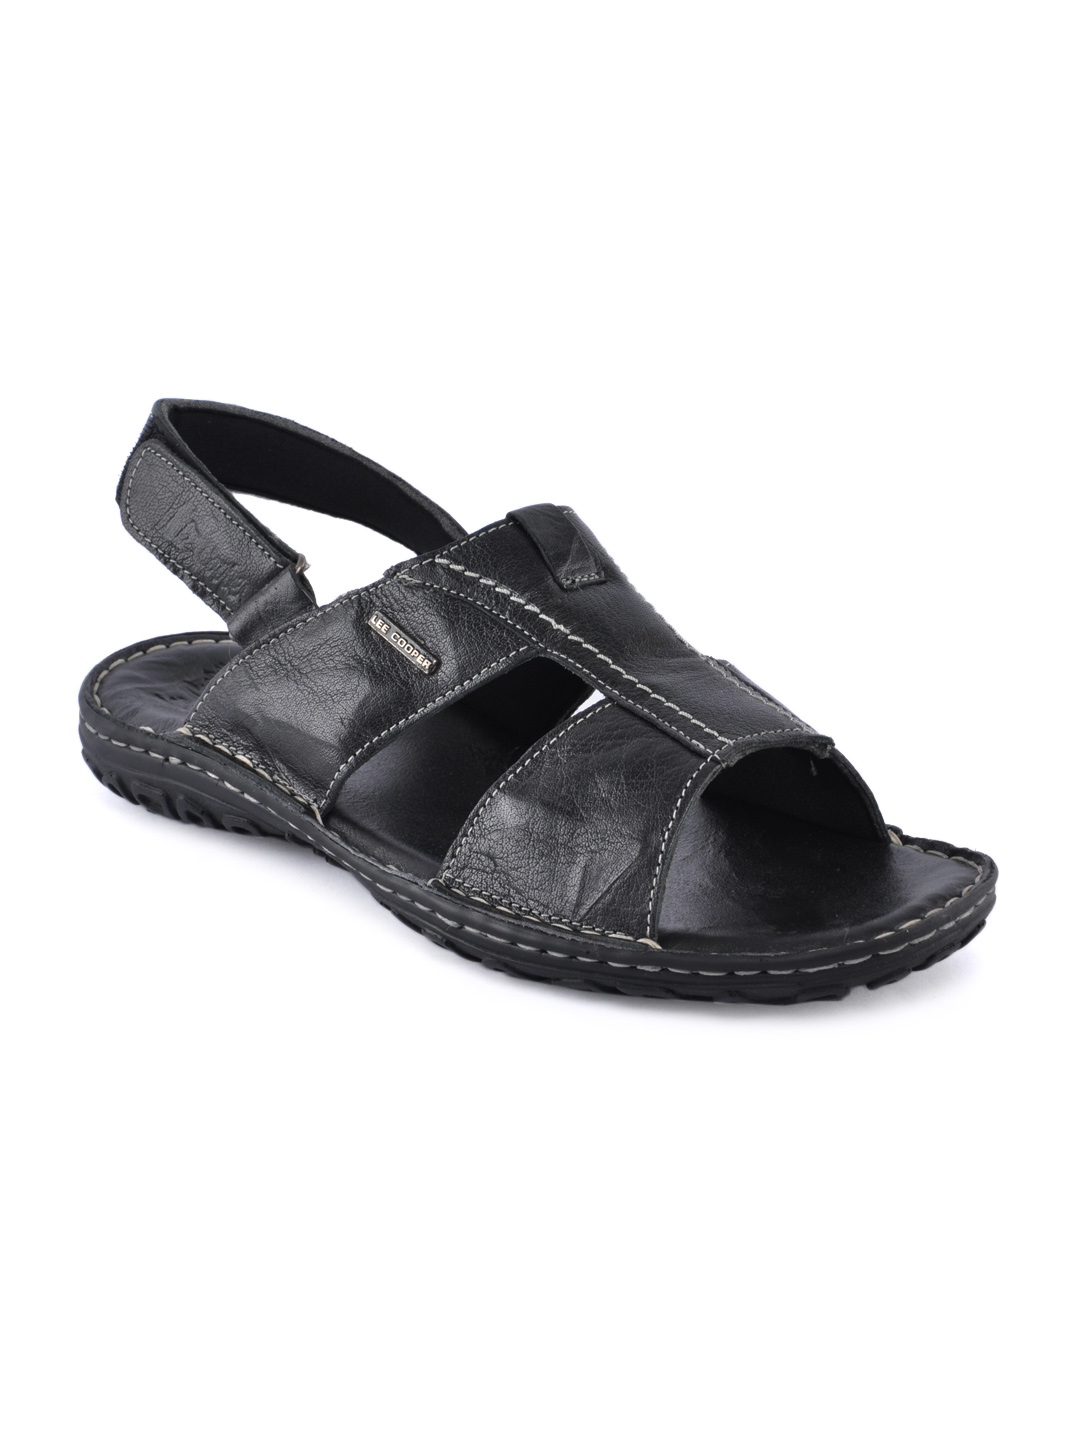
Lee Cooper Men Basic Black Sandals
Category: Footwear / Sandal / Sandals
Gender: Men
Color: Black
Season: Spring 2012
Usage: Casual